William P. Lambertson

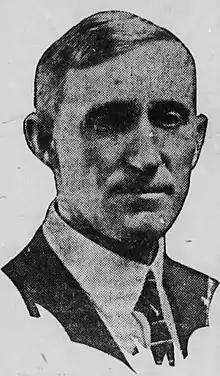

William Purnell Lambertson (March 23, 1880 – October 26, 1957) was a U.S. Representative from Kansas.